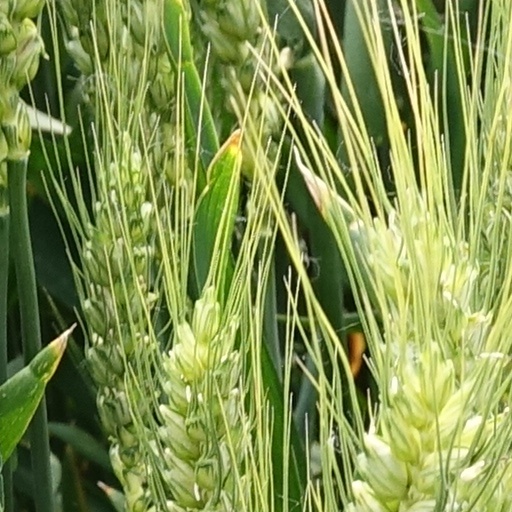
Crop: wheat